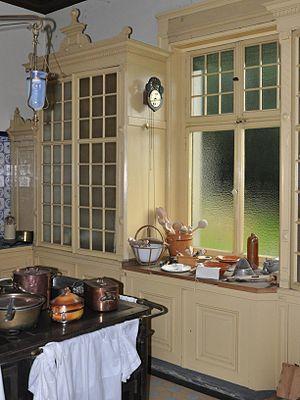
Le château de Hünegg est un château du XIXᵉ siècle situé sur le territoire de la commune bernoise de Hilterfingen, au bord du lac de Thoune, en Suisse. Le château est entouré d'un parc aux arbres remarquables.